Megan Wynne

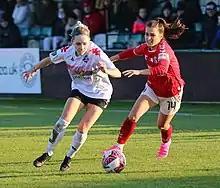
Paula Howells of Lewes FC Women vs Megan Wynne when at Charlton Ath Women in early 2022

In 2016, Wynne signed for Millwall. In 2018, she returned to Tottenham Hotspur, the club she supported growing up, on a permanent basis. A year later, she signed her first professional contract with the club, becoming a full-time professional having helped the side win promotion to the FA Women's Super League.